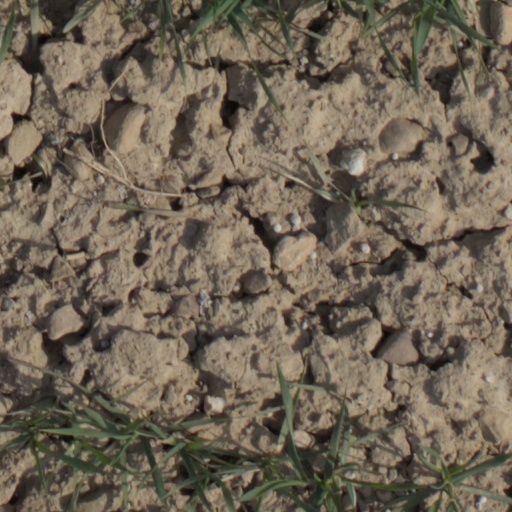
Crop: wheat